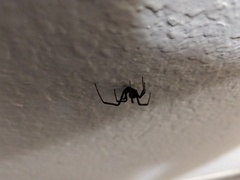
Species: Lactrodectus_hesperus